Lithium-ion capacitor

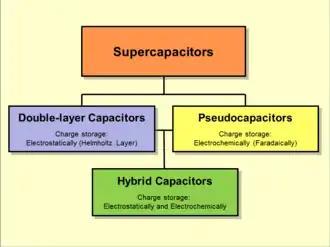
Hierarchical classification of supercapacitors and related types

A lithium-ion capacitor is a hybrid electrochemical energy storage device which combines the intercalation mechanism of a lithium-ion battery anode with the double-layer mechanism of the cathode of an electric double-layer capacitor (EDLC). The combination of a negative battery-type LTO electrode and a positive capacitor type activated carbon (AC) resulted in an energy density of ca. 20 W⋅h/kg which is about 4–5 times that of a standard Electric Double Layer Capacitor (EDLC). The power density, however, has been shown to match that of EDLCs, as it is able to completely discharge in seconds.